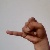
The image shows a hand gesture representing the letter 'J' in Indian Sign Language.